Cooke County Library

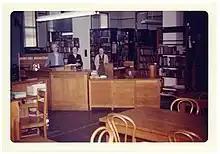
Three library staff members inside the Gainesville Carnegie Public Library

While handling librarian duties, Gunter along with county representative George W. Dayton worked on the Texas County Library Law which passed on March 5, 1917, and was signed by Governor of Texas James E. Ferguson. It was Lillian's goal to serve the whole county and not just the immediate area.